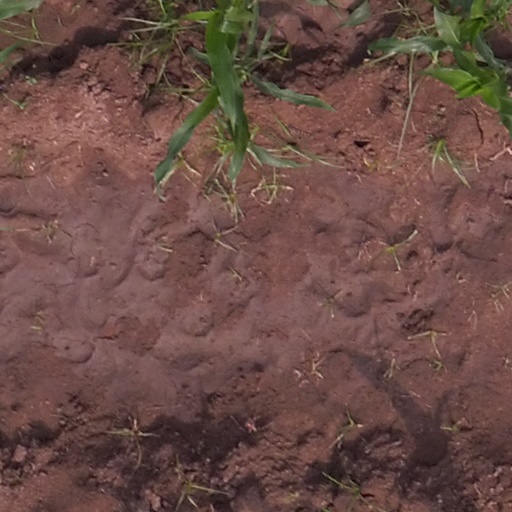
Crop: maize; corn